Blondie's Anniversary

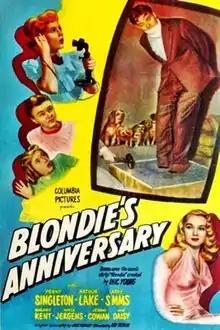
Film poster

Blondie's Anniversary is a 1947 American comedy film directed by Abby Berlin and starring Penny Singleton, Arthur Lake, and Larry Simms. It is the twenty-second film overall, in the series of twenty-eight Blondie films.